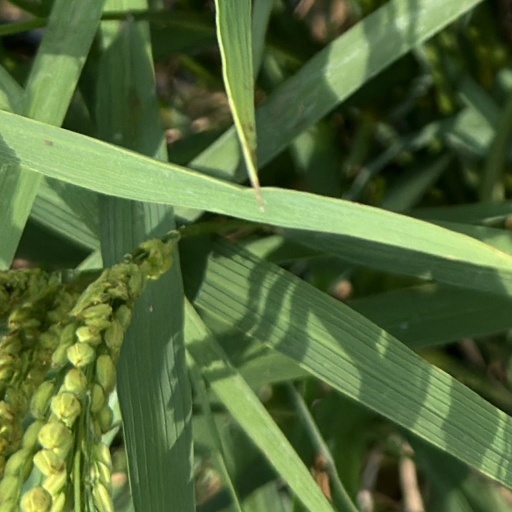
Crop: rice